Carlyle, Saskatchewan

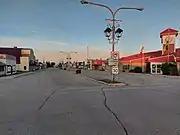
Downtown Carlyle, with Carlyle Civic Centre on the right

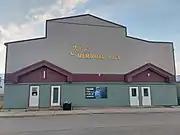
Carlyle Memorial Hall

The three most prominent industries in the Carlyle area are agriculture, the oil and gas sector, and tourism. Tourism sees its biggest impact to local businesses that cater to tourists who come to south-eastern Saskatchewan to visit nearby attractions, such as Moose Mountain Provincial Park.